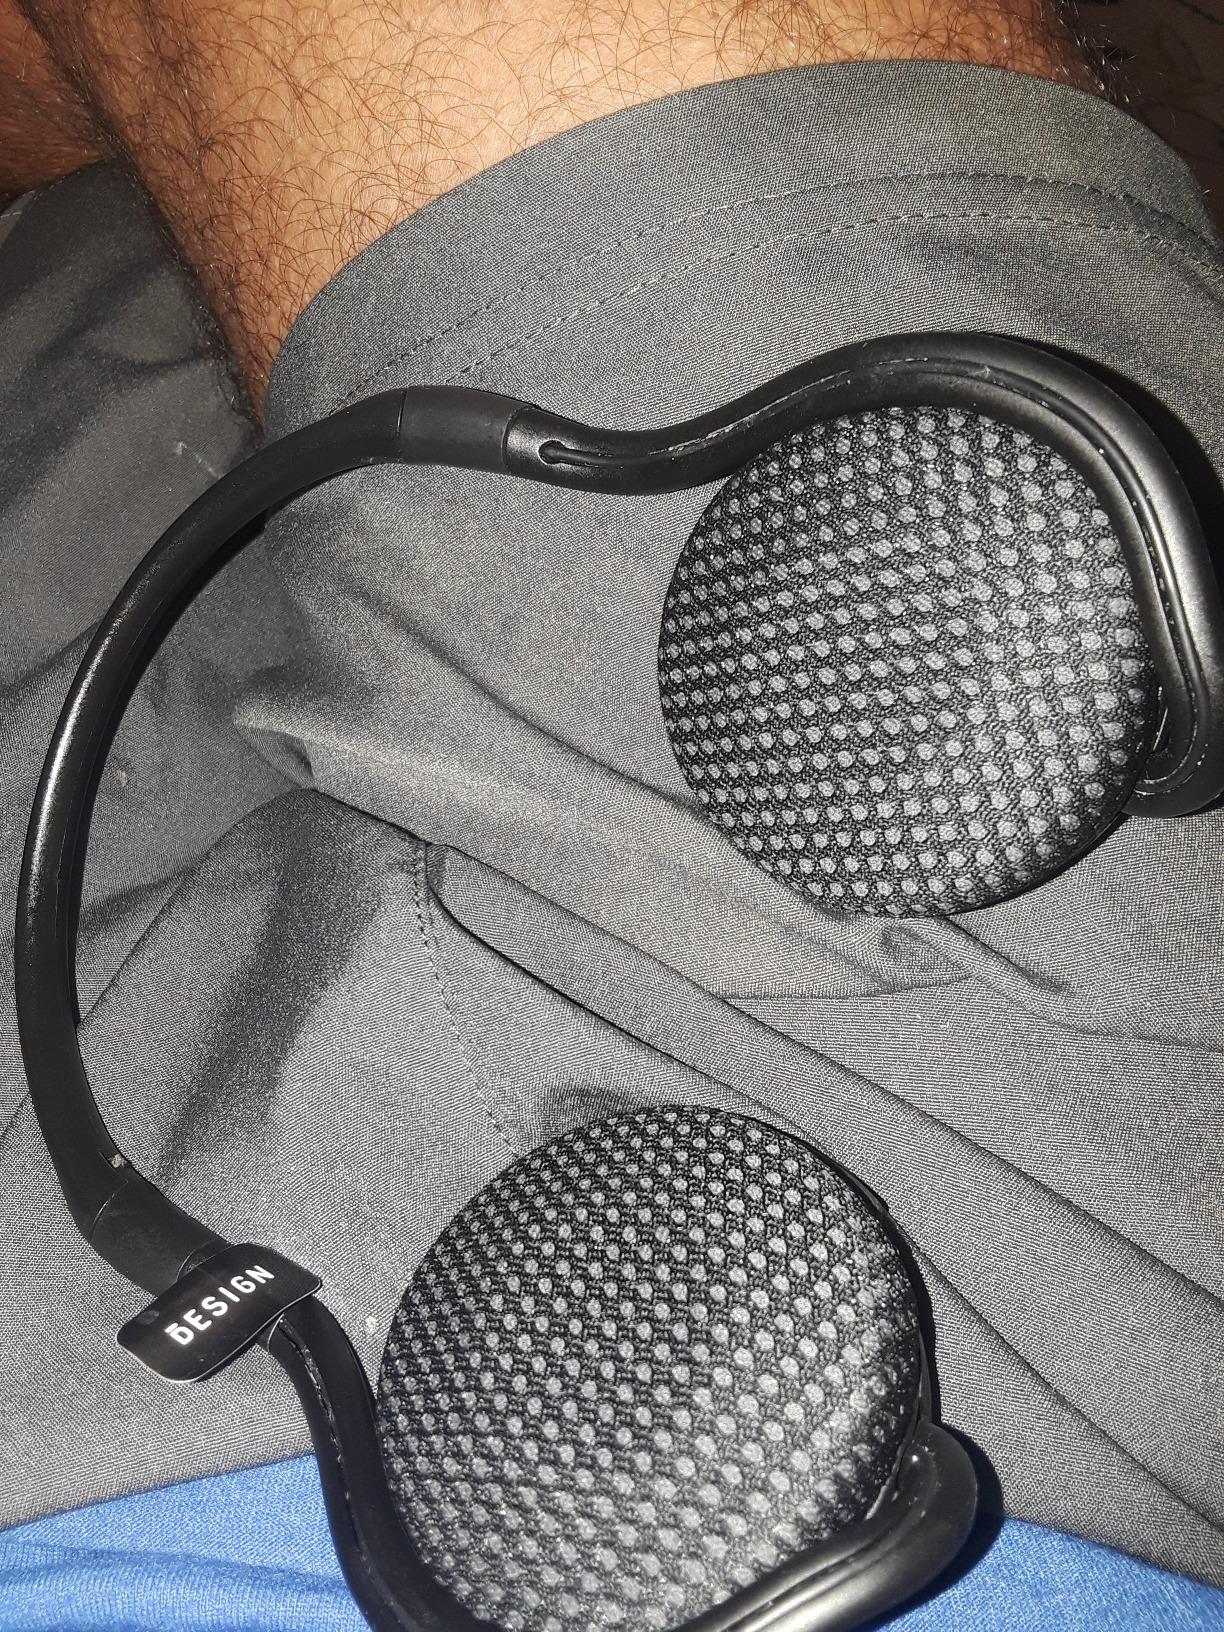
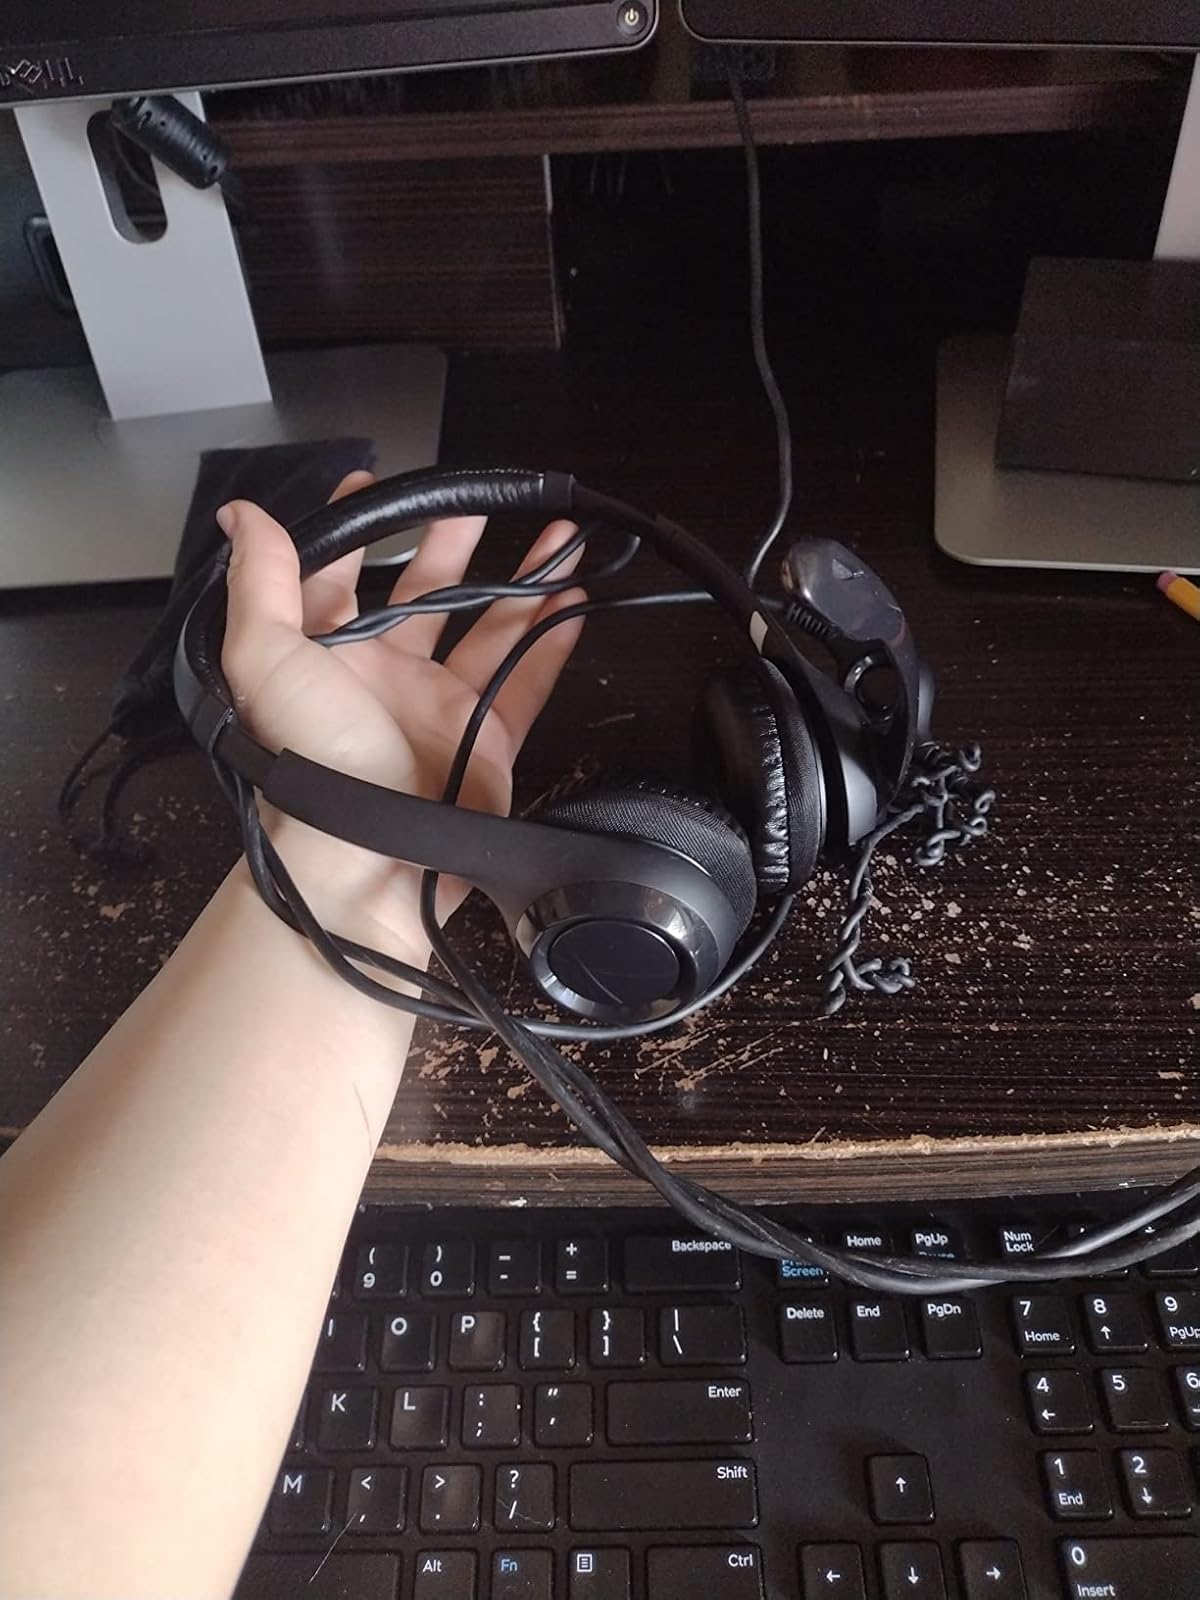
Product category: headphones
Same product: no